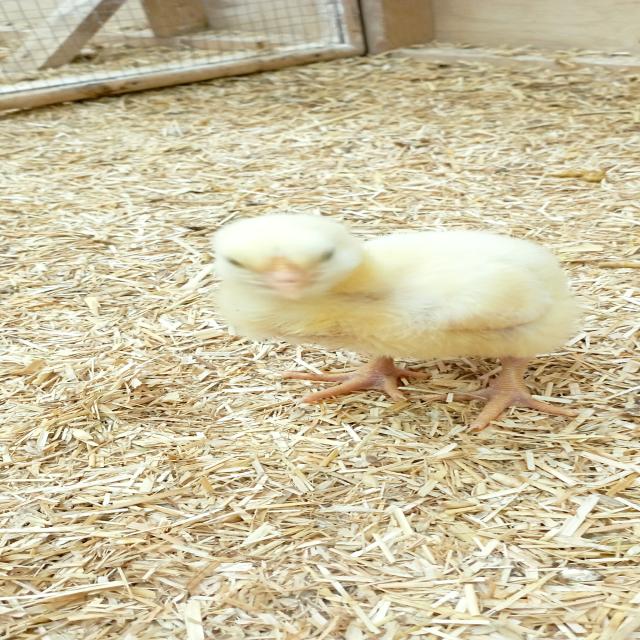
Weight: 209 g